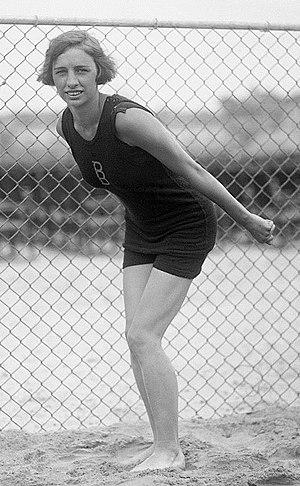
Sybil Bauer, née le 18 septembre 1903 à Chicago et morte le 31 janvier 1927 à Chicago, est une nageuse américaine, spécialiste des courses de dos.